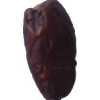
Label: dates